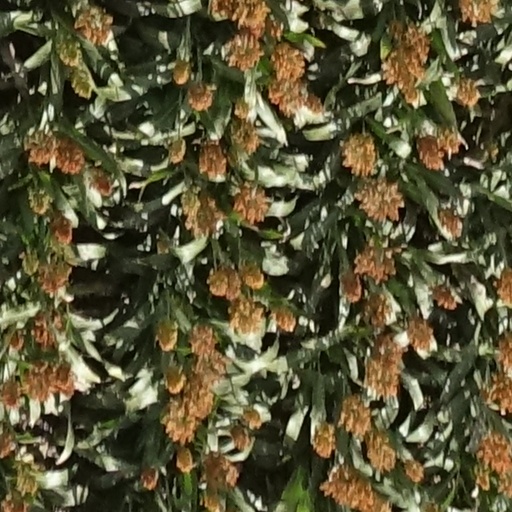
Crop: sorghum